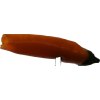
Label: pepper